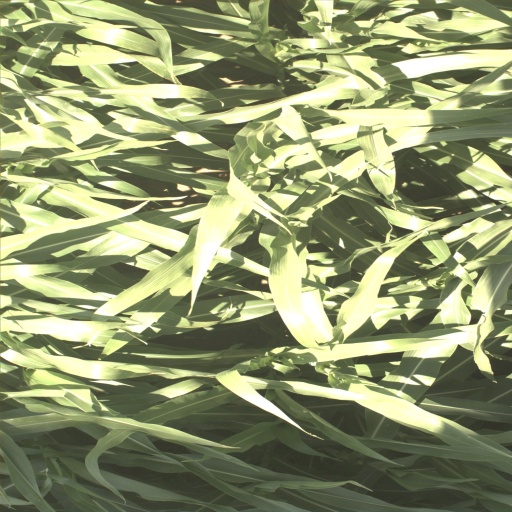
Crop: sorghum